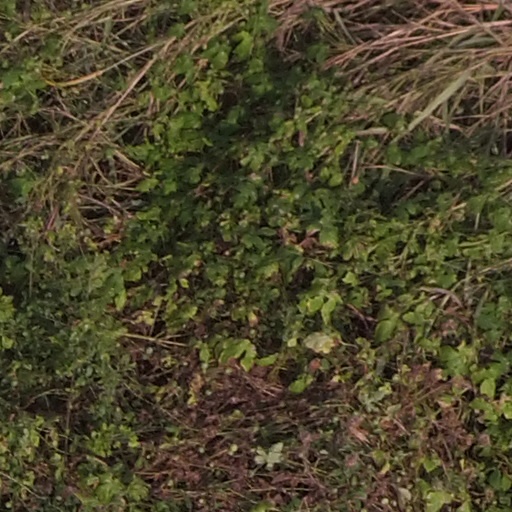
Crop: maize; corn